Plug-in electric vehicles in France

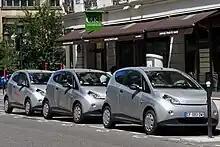
The Bolloré Bluecar, deployed for the Parisian Autolib' carsharing program, led highway legal electric car registrations in France in 2012.

All-electric car sales in the French market for 2011 were led by the Citroën C-Zero with 645 units followed by the Peugeot iOn with 639 vehicles, and the Bolloré Bluecar with 399 units. During 2012, all-electric car registrations in France were led by the Bluecar with 1,543 units, the C-Zero with 1,409, and the iOn with 1,335, together representing 76% of all electric car sales that year. The Renault Kangoo Z.E. was the top selling utility electric vehicle with 2,869 units registered in 2012, capturing 82% of the segment sales. The Renault Twizy electric quadricycle, launched in March 2012, sold 2,232 units during 2012, surpassing the Bolloré Bluecar, the top selling highway-capable electric car, and ranked as the second best selling plug-in electric vehicle after the Kangoo Z.E.